Rocky V

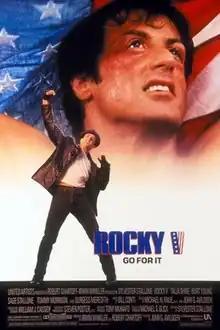
Theatrical release poster

Rocky V is a 1990 American sports drama film directed by John G. Avildsen and written by and starring Sylvester Stallone. It is the sequel to "Rocky IV" (1985) and the fifth installment in the "Rocky" franchise. It also stars Talia Shire, Burt Young, Sage Stallone in his film debut, Tommy Morrison in his final film, and Burgess Meredith. In the film, a financially struggling Rocky Balboa (Stallone) agrees to train protégé Tommy Gunn (Morrison) at the gym once owned by Balboa's trainer, Mickey Goldmill (Meredith).